Kane (wrestler)

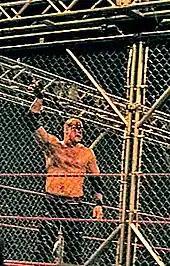
A bloodied Kane in a steel cage match against Edge

After losing at WrestleMania XX, Kane fell in love with Lita, but was spurned. This led to him kidnapping Lita in May, and on the same night, Kane won a 20-man battle royal for a World Heavyweight Championship match against Chris Benoit at Bad Blood on June 13. Six days before Bad Blood in a handicap tag team match between Kane and La Resistance against Edge and Benoit, Kane pinned Benoit, then lost to him at Bad Blood. Lita later announced that she was pregnant, with Matt Hardy her then-boyfriend both on- and off-screen, assuming that he was the child's father. On the June 21 episode of "Raw", Kane claimed that he was the father. The next week, he explained that he had impregnated Lita to continue his legacy and justified an attack on Shawn Michaels a week earlier by claiming that Michaels had stood in the way of him winning the World Heavyweight Championship. To appease Kane, General Manager Eric Bischoff gave Kane a rematch with Benoit, instructing Benoit that he could only win by submission, whereas Kane could win the title by any means. Kane again lost to Benoit, and following the match, Lita came to the ring and low-blowed Kane, who initially went to chokeslam her in revenge, but stopped when he realized that she was trying to force him to cause her to miscarry their child.